Bioenhancer

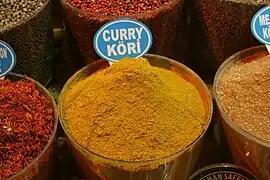
Curry powder contains the bioenhancers curcumin and piperine.

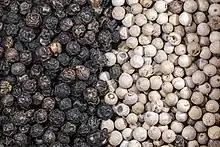
Black Pepper contains high concentrations of piperine.

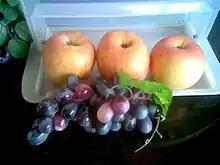
The bioenhancer quercetin is inter alia included in the peel of apples and grapes.

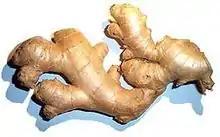
The gingerols from ginger act as bioenhancers.

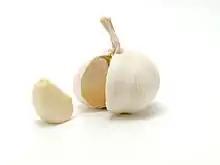
Allicin from garlic enhances the effect of a fungicide.

Bioenhancers or biopotentiators or bioavailability enhancers is a new chapter in medical science first scientifically established in 1979 after the discovery of world's first bioenhancer piperine. It is a pocket friendly drug technology which reduces the destruction, wastage and elimination of several orally administered drugs inside the body.